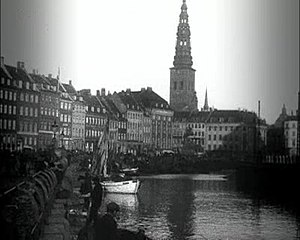
Partier fra det gamle København
Slotsholmskanalen ses et par gange i filmen.
Partier fra det gamle København er en dansk stumfilm fra 1917 med ukendt instruktør. Filmen er optaget om vinteren og viser forskellige steder i København, der på det tidspunkt typisk havde et århundrede eller mere på bagen. Mange af stederne findes stadig, men trafikken på gaderne og i kanalerne, der også ses i filmen, har til gengæld ændret sig kraftigt, siden filmen blev optaget.